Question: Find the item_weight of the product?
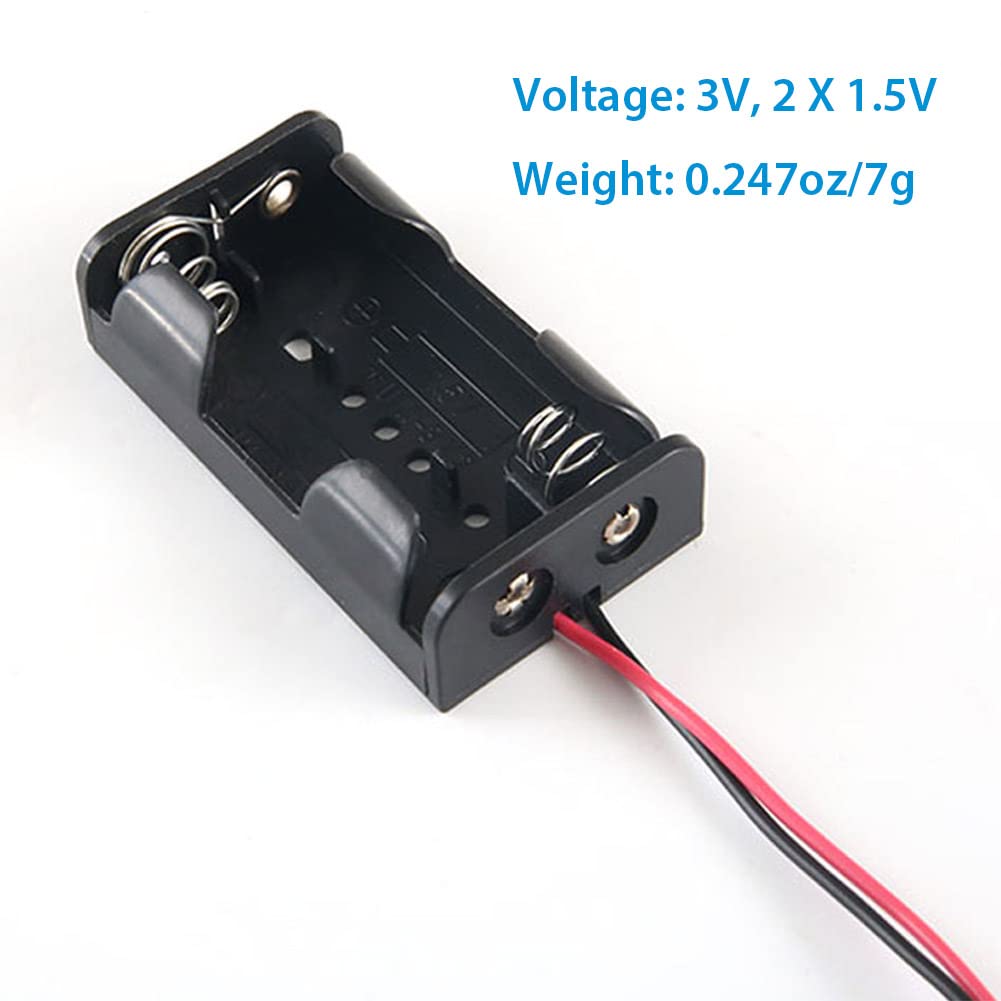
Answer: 7.0 gram